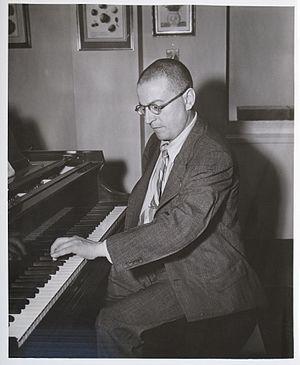
Paul Wittgenstein, né le 11 mai 1887 à Vienne, en Autriche, et mort le 3 mars 1961 à Manhasset, dans l'État de New York, aux États-Unis, est un pianiste autrichien, naturalisé américain en 1946.
Erich Wolfgang Korngold, né à Brünn le 29 mai 1897 et mort à Hollywood le 29 novembre 1957, est un compositeur autrichien, naturalisé américain en 1943.